Dyrrhachium (theme)

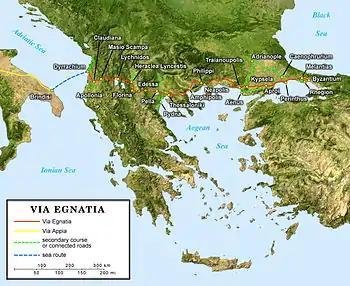
Route of the Via Egnatia.

Following the dissolution of the theme, Albania faced growing instability due to the rise of the Despotate of Epirus and the emergence of new Slavic powers in Bulgaria and Serbia. These developments had repercussions for the region. The major trans-Balkan trade routes crossing Albania, such as the Via Egnatia and the Via de Zenta, were disrupted by ongoing conflict. As a result, these routes lost their traditional role as conduits for eastern goods, triggering the decline of Epirote and Albanian ports, particularly Dyrrachium.